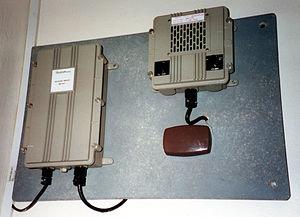
L’alerte de quatre minutes était un système d’alerte public conçu par le gouvernement britannique pendant la guerre froide et appliqué de 1953 à 1992. Ce nom tire son origine de la durée approximative à partir du moment où une attaque de missiles nucléaires soviétique contre le Royaume-Uni pouvait être confirmée et l'impact de ces missiles sur leurs cibles. La population devait être avertie au moyen de sirènes anti-aériennes, de la télévision et de la radio, afin d'être incitée à se mettre immédiatement à l'abri. En pratique, l'alerte aurait été plus probablement de trois minutes ou moins.